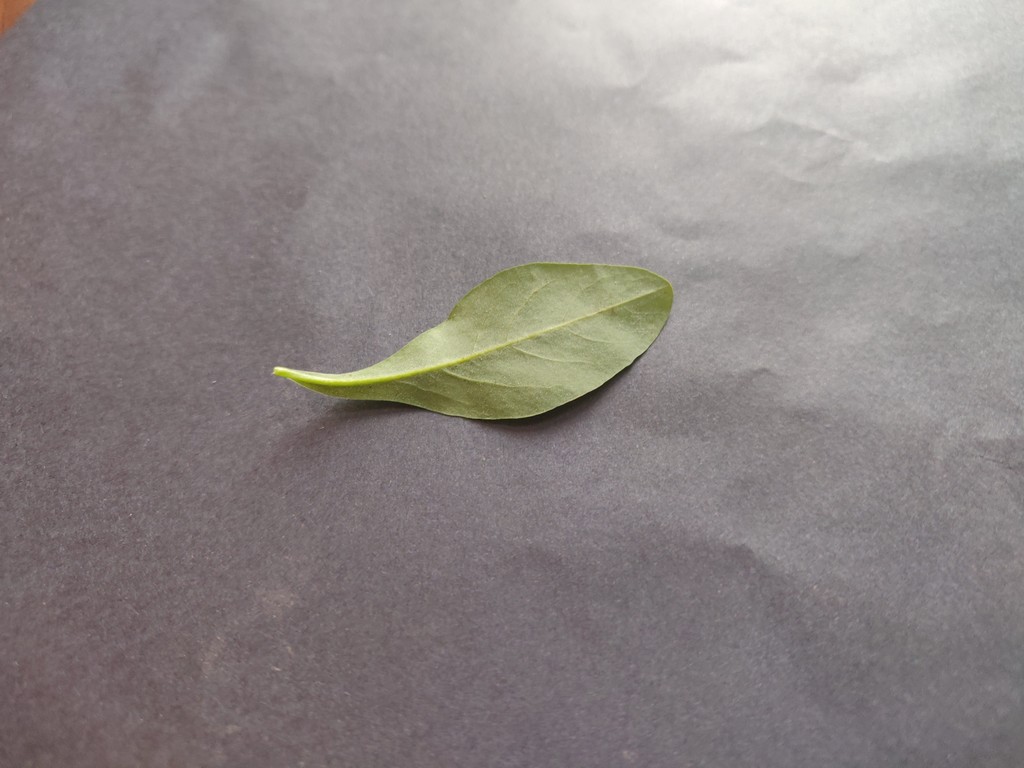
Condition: Healthy
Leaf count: single
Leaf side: back